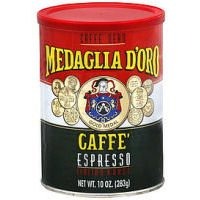
Item Name: Medaglia D Oro, Coffee Can Grnd Decaf, 11 OZ (Pack of 12)
Value: 132.0
Unit: Ounce

Price: 6.99